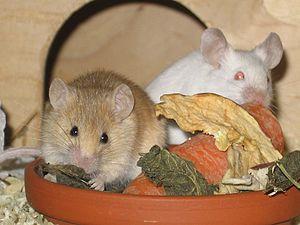
La Souris grise est une espèce parmi les petits rongeurs de la famille des muridés. En français elle est appelée aussi Souris domestique, Souris commune. On désigne aussi plus simplement cette espèce très répandue par le nom vernaculaire générique, souris. C'est un animal nocturne, généralement assez craintif, qui vit souvent à proximité ou dans les habitations humaines, d'où son appellation « domestique » comme pour la mouche domestique. La souris blanche est une race de souris domestiquée largement utilisée en laboratoire. Une fois apprivoisée c'est un animal qui est apprécié également comme animal de compagnie très affectueux et intelligent. L'aspect culturel autour de la souris est extrêmement important. De nombreux proverbes, citations, livres, poèmes, chansons, films, dessins animés, etc. portent sur ce thème de la souris.